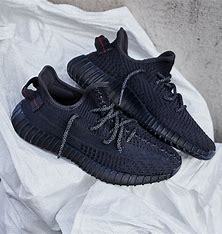
Brand: Adidas
Model: Yeezy Boost 350 V2